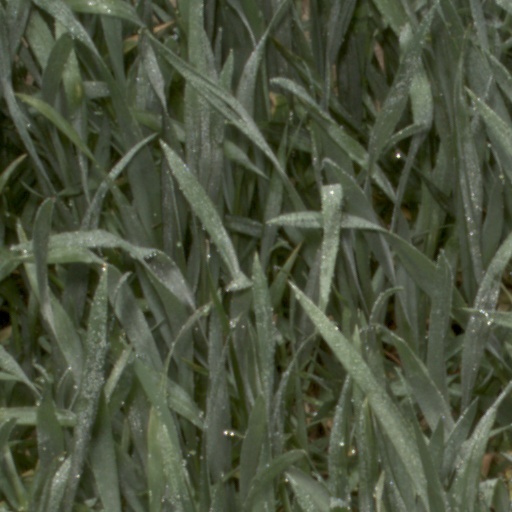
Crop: wheat